Grace Hospital (Richmond, Virginia)

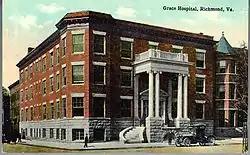

Grace Hospital is an American historic hospital in Richmond, Virginia. The original Colonial Revival structure was built in 1911 based on a design by noted Virginia architect Charles M. Robinson. The hospital is located to the west of Richmond's central business district and was substantially expanded by additions in 1930 and 1964. The original three-story main structure with an entrance pavilion on West Grace Street, is a Colonial Revival building with paired Ionic order columns and gauged arches. In 1930, a five-story Moderne style addition was built to the south along Monroe Street. In 1964, a further three-story addition was built along Grace Street. The 1964 addition is devoid of ornamentation, and the west wing "projects a modern, utilitarian character."